Edwin Mieczkowski

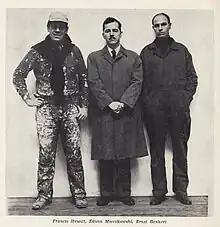
Photograph of the Anonima group with Edwin Mieczkowski seen standing in the middle

Mieczkowski was born in Pittsburgh, Pennsylvania on November 26, 1929. He received a bachelor's degree from the Cleveland Institute of Art followed by an MFA in painting and printmaking from Carnegie Mellon University in Pittsburgh in 1959. Mieczkowski was subsequently hired at the Cleveland Institute of Art as a faculty member. Together with Francis Hewitt and Ernst Benkert, he established the Anonima group in 1960. Working in close proximity and in neighboring studios, the artists "investigated problems in perception and design with quasi-scientific zeal". While allowing for individual ideological differences, they group members rejected "the artist’s political protests as utterly irrelevant".